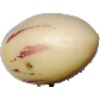
Label: pepino